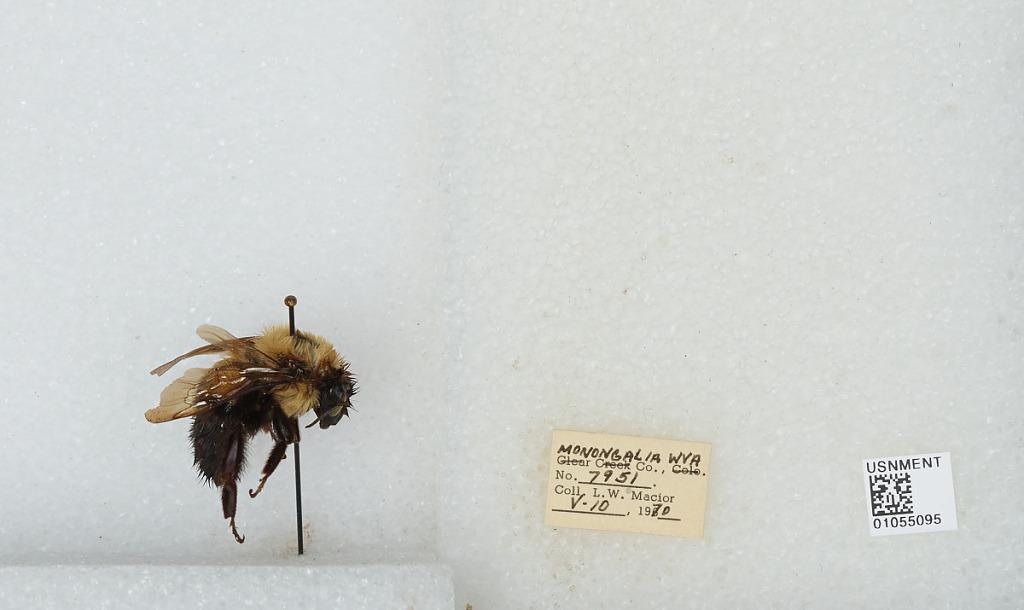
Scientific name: Bombus (Pyrobombus) bimaculatus Cresson
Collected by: L. Macior
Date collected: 1970-5-10
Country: United States
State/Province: West Virginia
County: Monongalia
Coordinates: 39.6303, -80.0464